Question: Please indicate a possible affordance area of the jump_skateboard that can be used for standing on
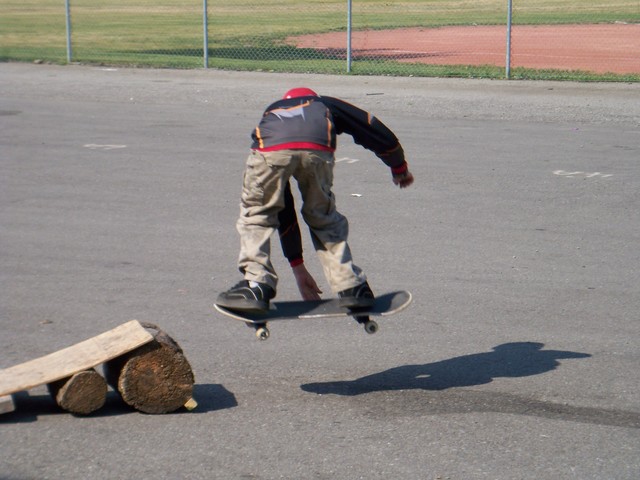
Answer: [203, 284, 432, 342]